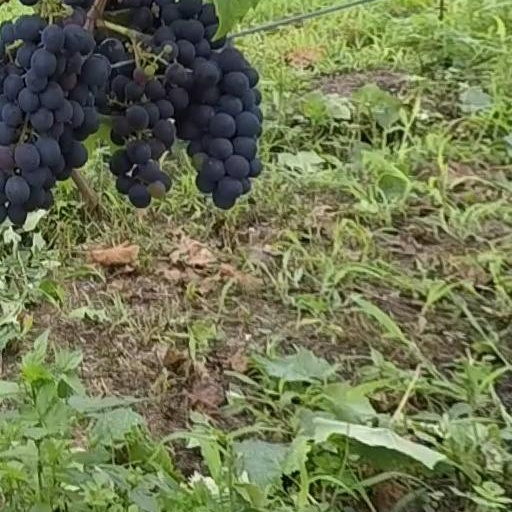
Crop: grape